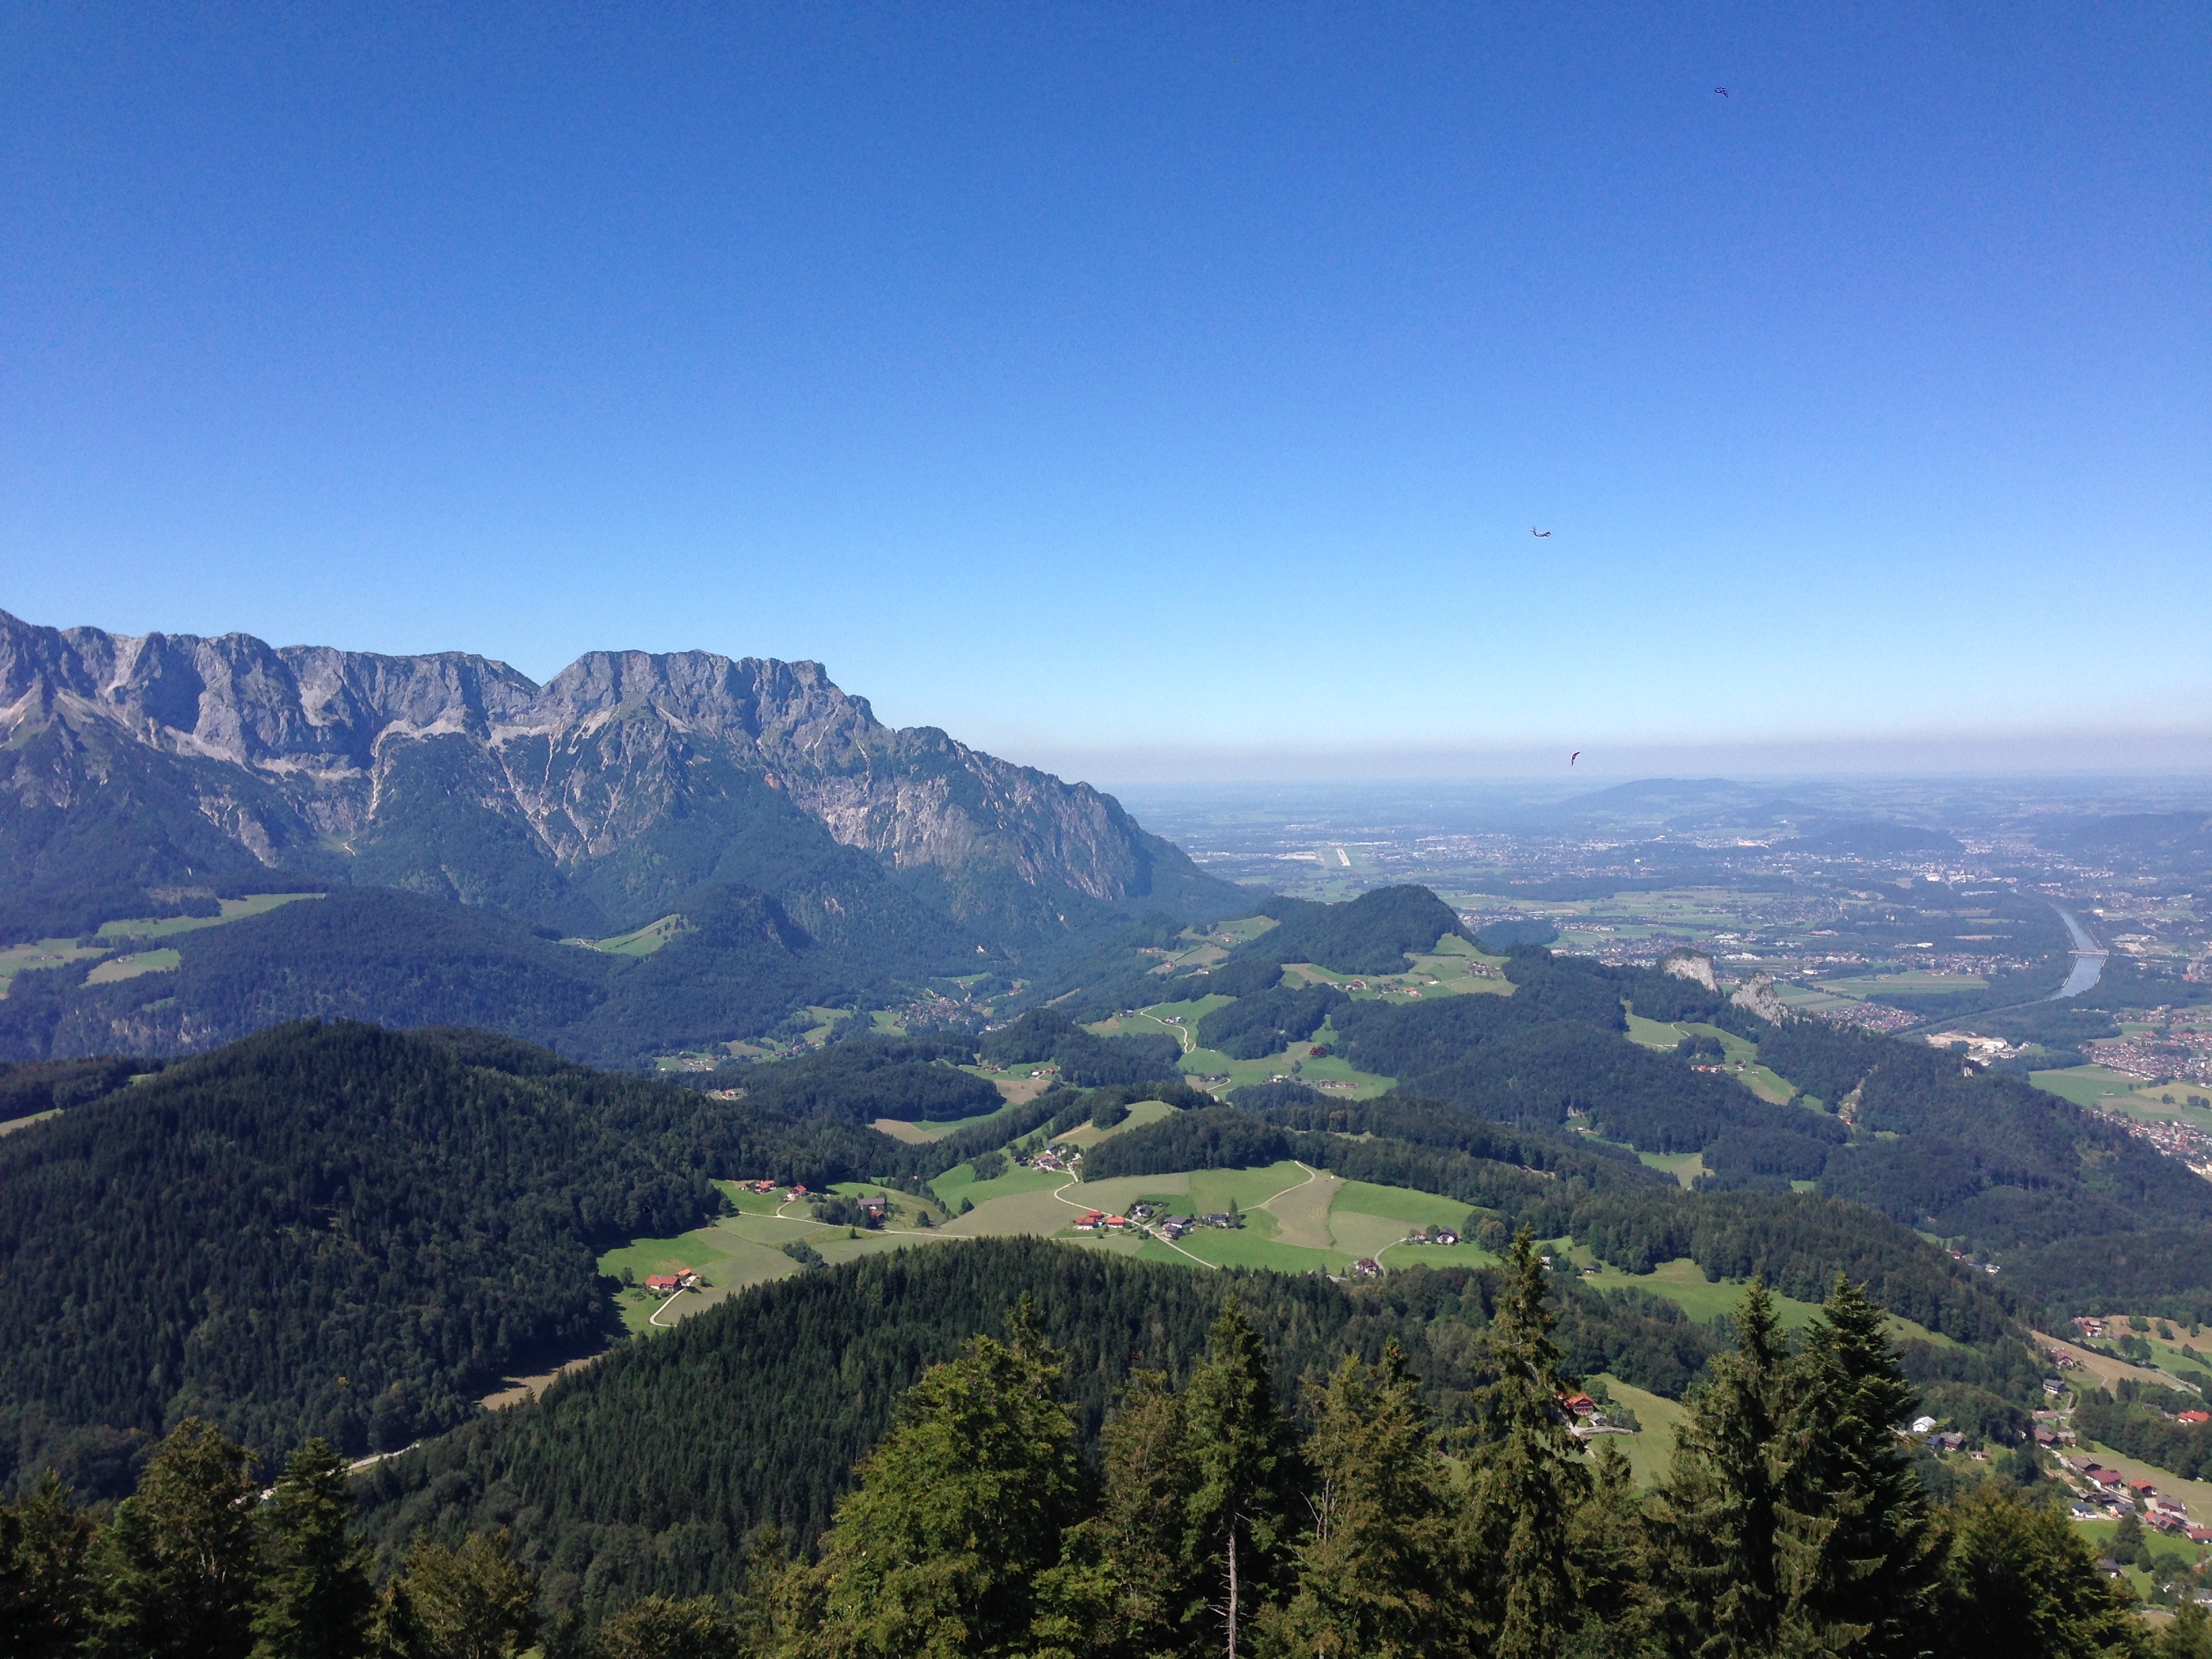
landscape, nature, mountain, hill, adventure, mountain range, panorama, ridge, summit, austria, alps, plateau, fell, landform, aerial photography, mountain pass, geographical feature, mountainous landforms